Matan Hodorov

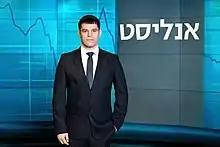
Matan Hodorov's show on Channel 10 news – Analyst

"Analyst" is an investigative segment of 8–10 minutes per episode, aired on Channel 10's Central News Edition twice a week since 2014. This magazine, presented by Matan Hodorov, typically focuses on social-economic challenges met by Israeli young adults during their daily lives: cost of living, unaffordability of housing, religious effects on the economy, widening gaps between classes, low level of some public services, outcomes of markets management under threats of wars and terror and many more.